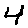
Label: 4